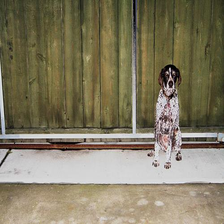
Species: dog
Breed: german shorthaired